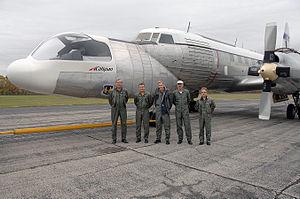
Le Convair C-131 Samaritan est un bimoteur de transport militaire américain produit entre 1954 et 1956. Le Samaritan est en fait l’adaptation aux besoins de l’USAF des bimoteurs civils Convair 240 et 340. Ce fut le premier bimoteur de transport pressurisé commandé par le MATS et le premier avion de transport converti en avion de lutte anti-guérilla. Il a également été utilisé par l'US Navy sous la désignation R4Y avant 1962.